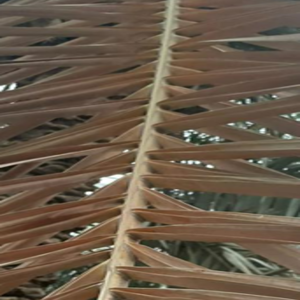
Label: Fusarium Wilt